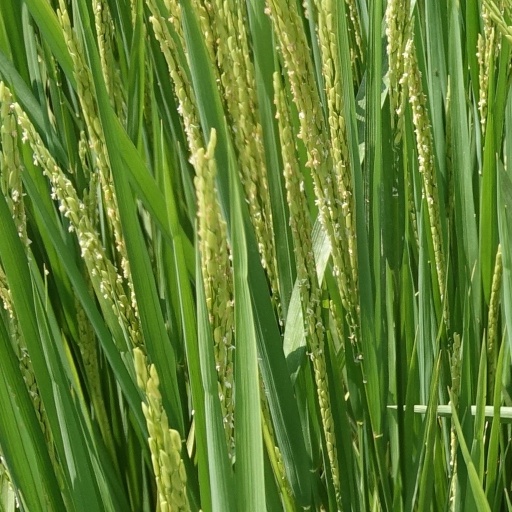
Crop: rice